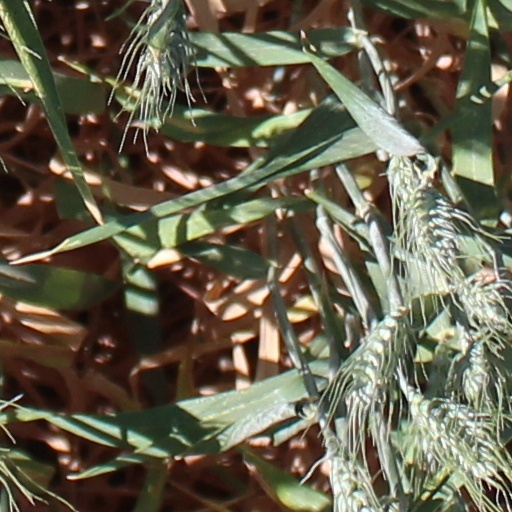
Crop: wheat